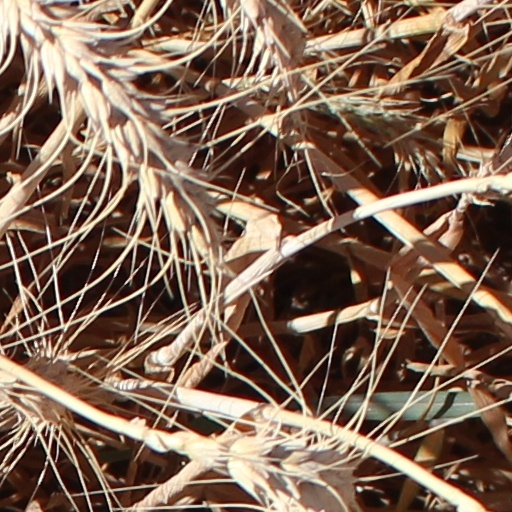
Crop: wheat